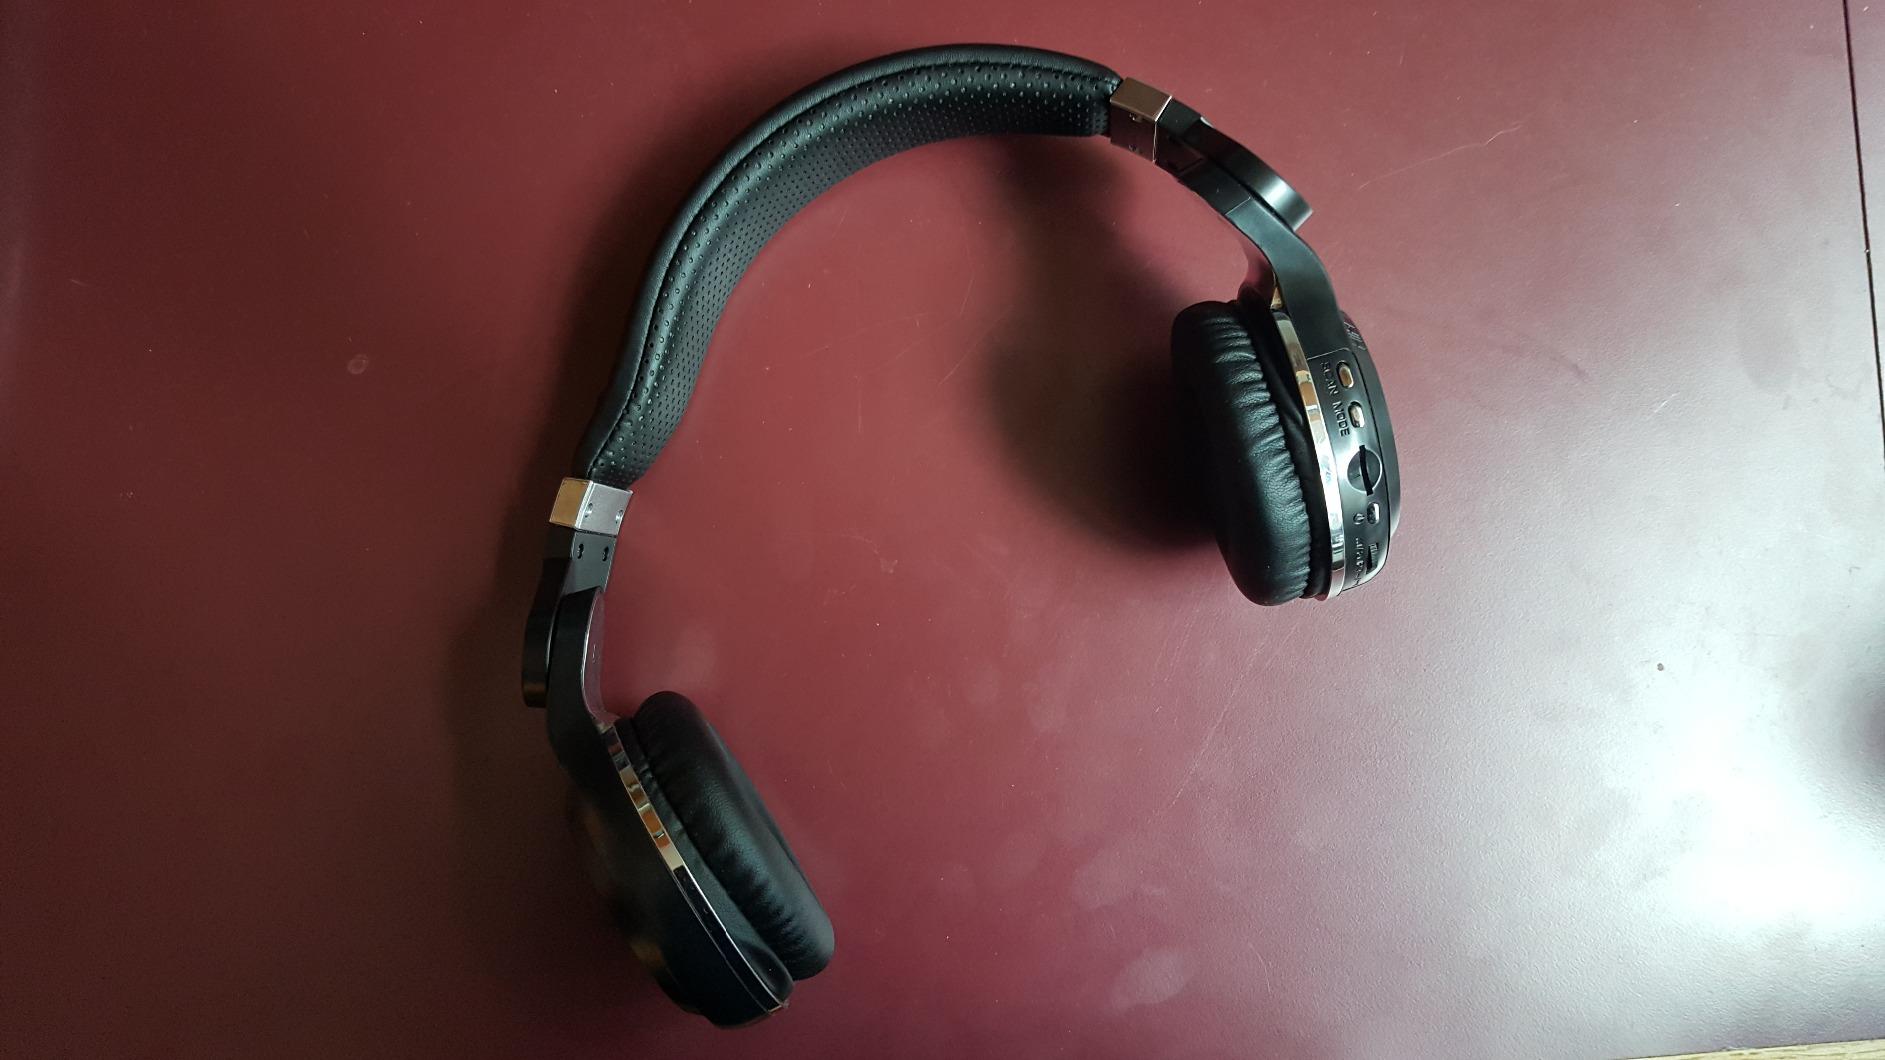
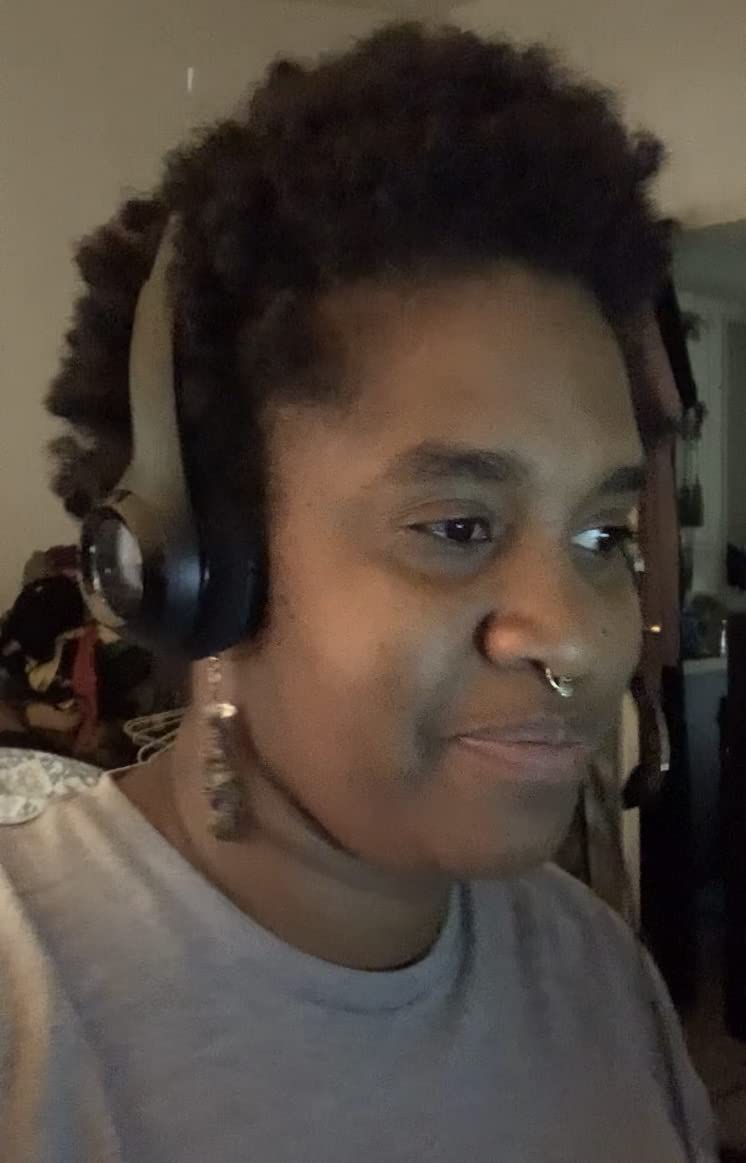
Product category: headphones
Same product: no